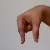
The image shows a hand gesture representing the letter 'Q' in Indian Sign Language.